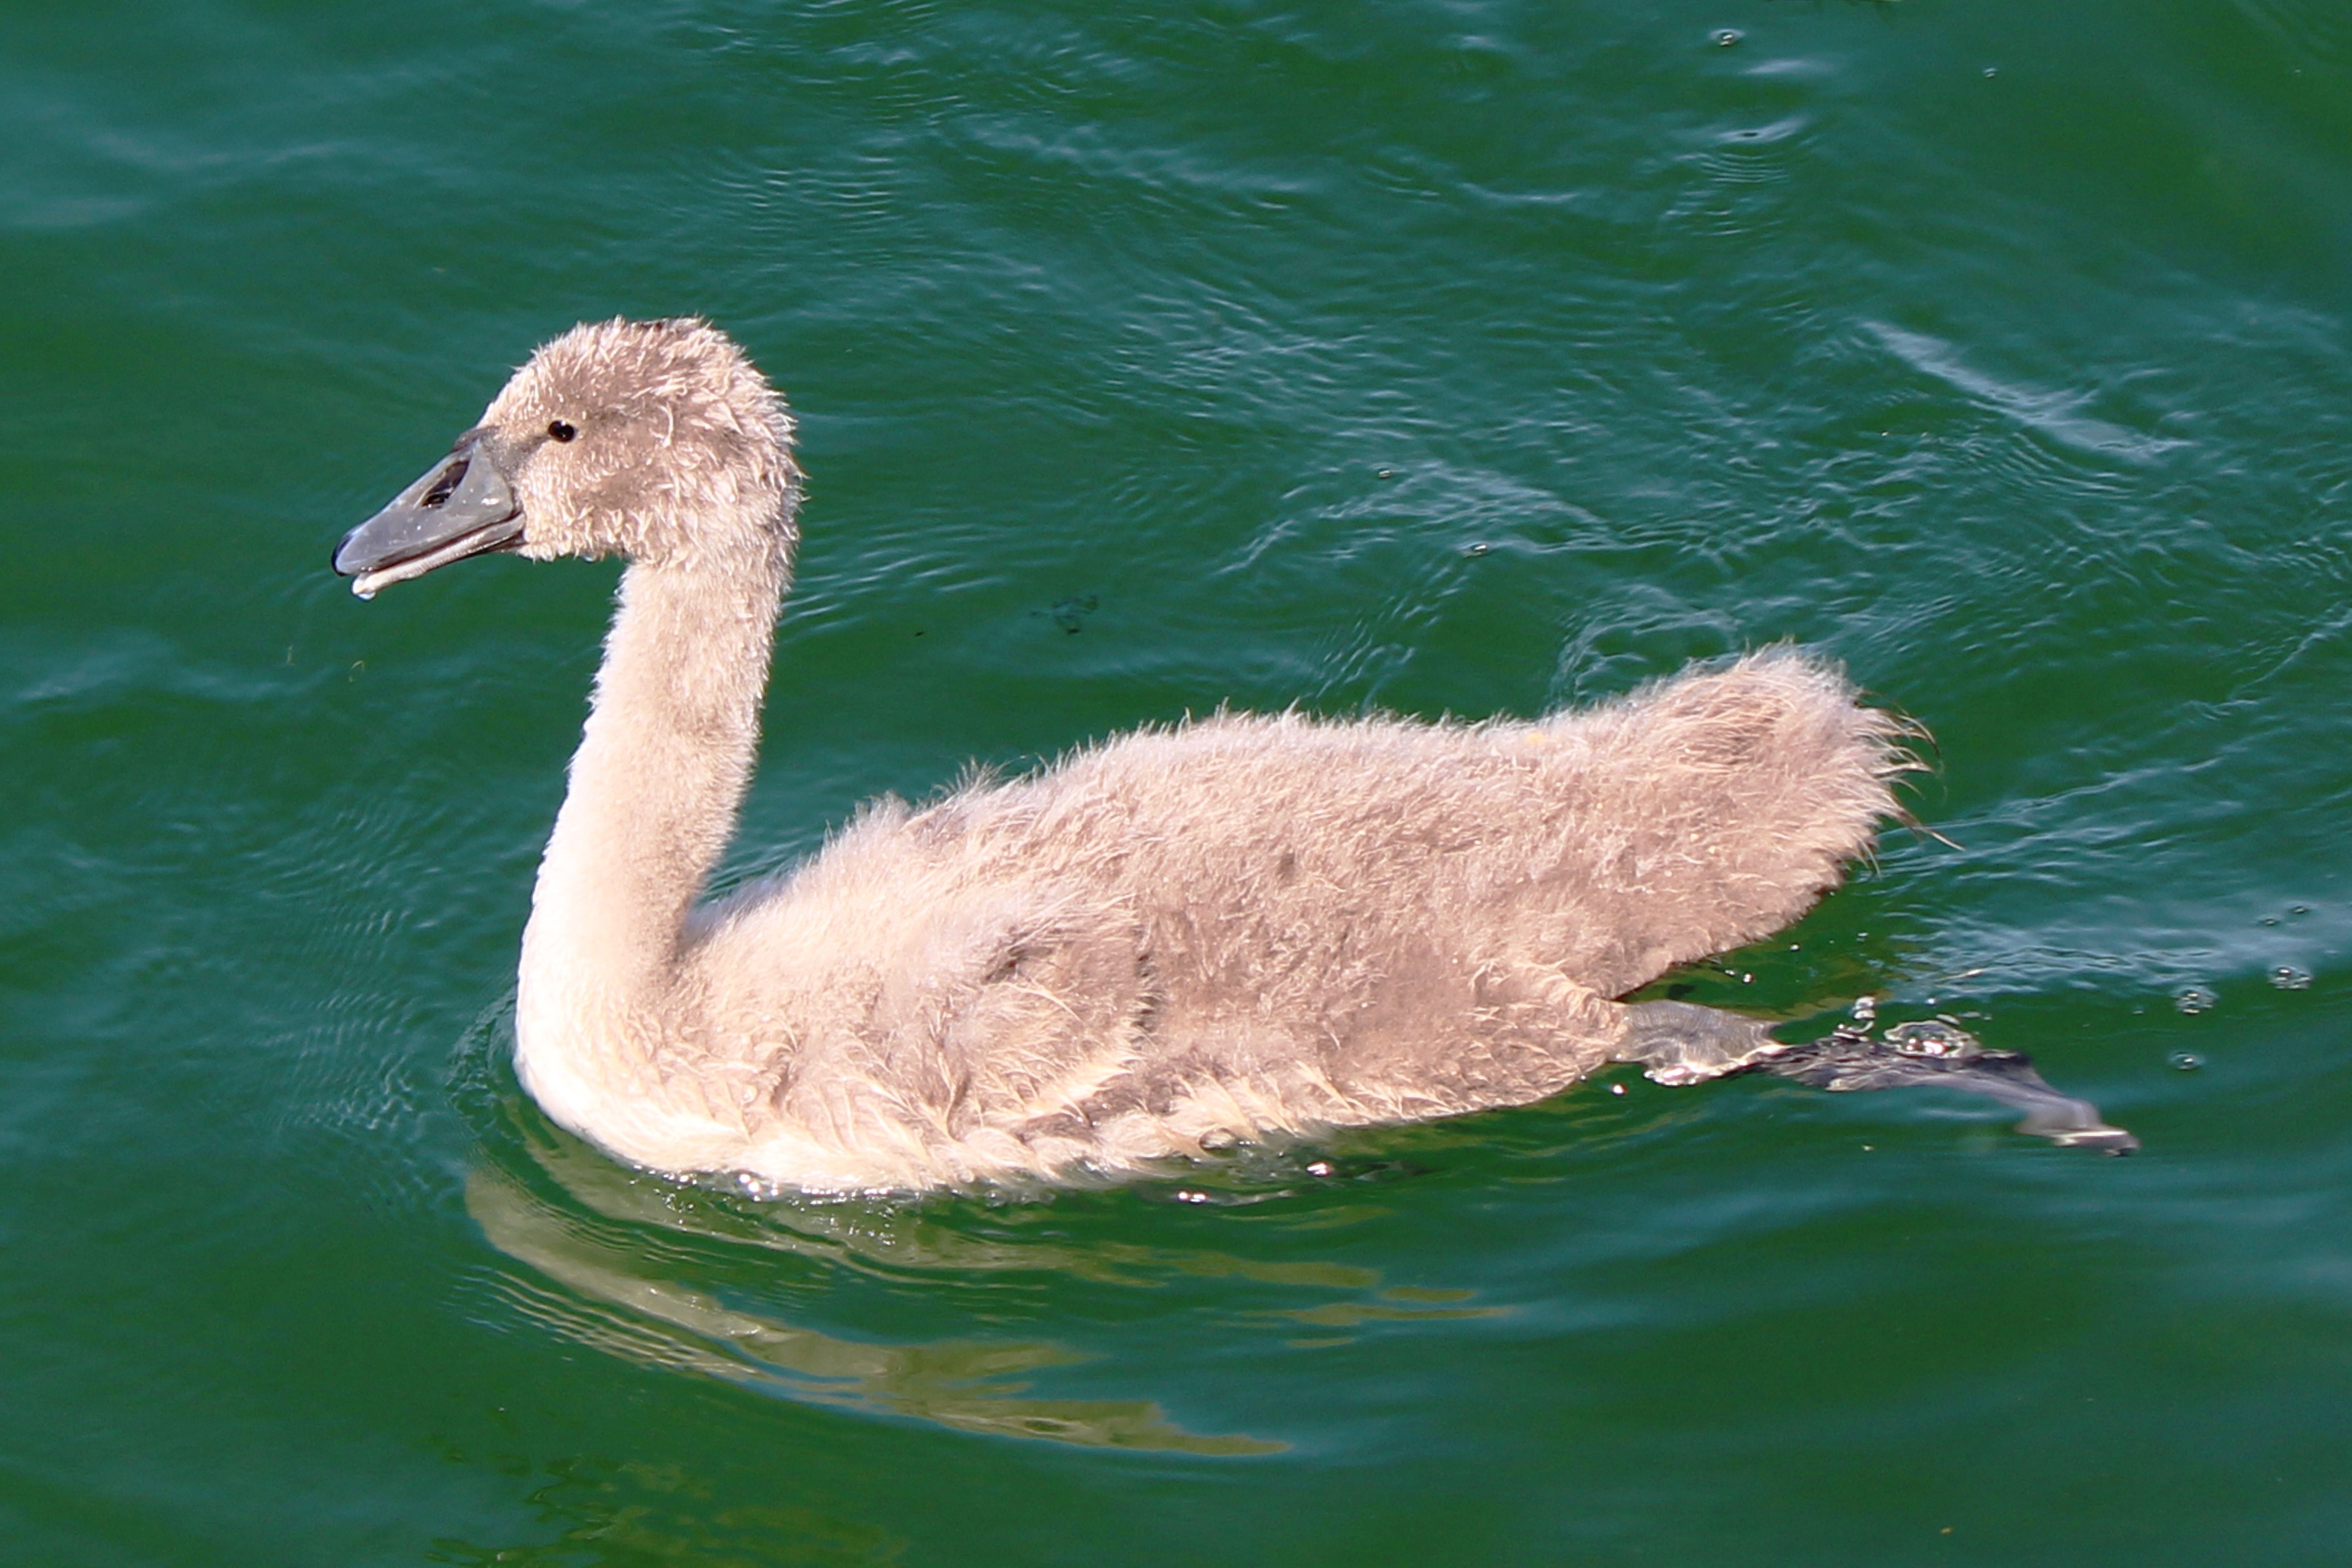
water, bird, wing, lake, cute, green, beak, foot, baby, fauna, plumage, swan, eye, vertebrate, bill, waterfowl, water bird, young swan, ducks geese and swans, scrubby